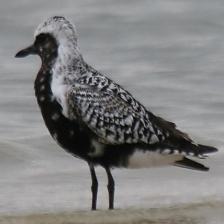
Species: GREY PLOVER
Scientific name: PLUVIALIS SQUATAROLA